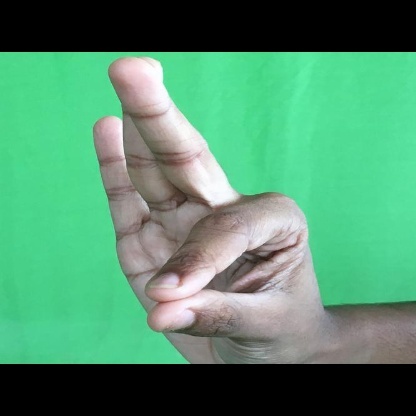
Mudra: Hamsasyam